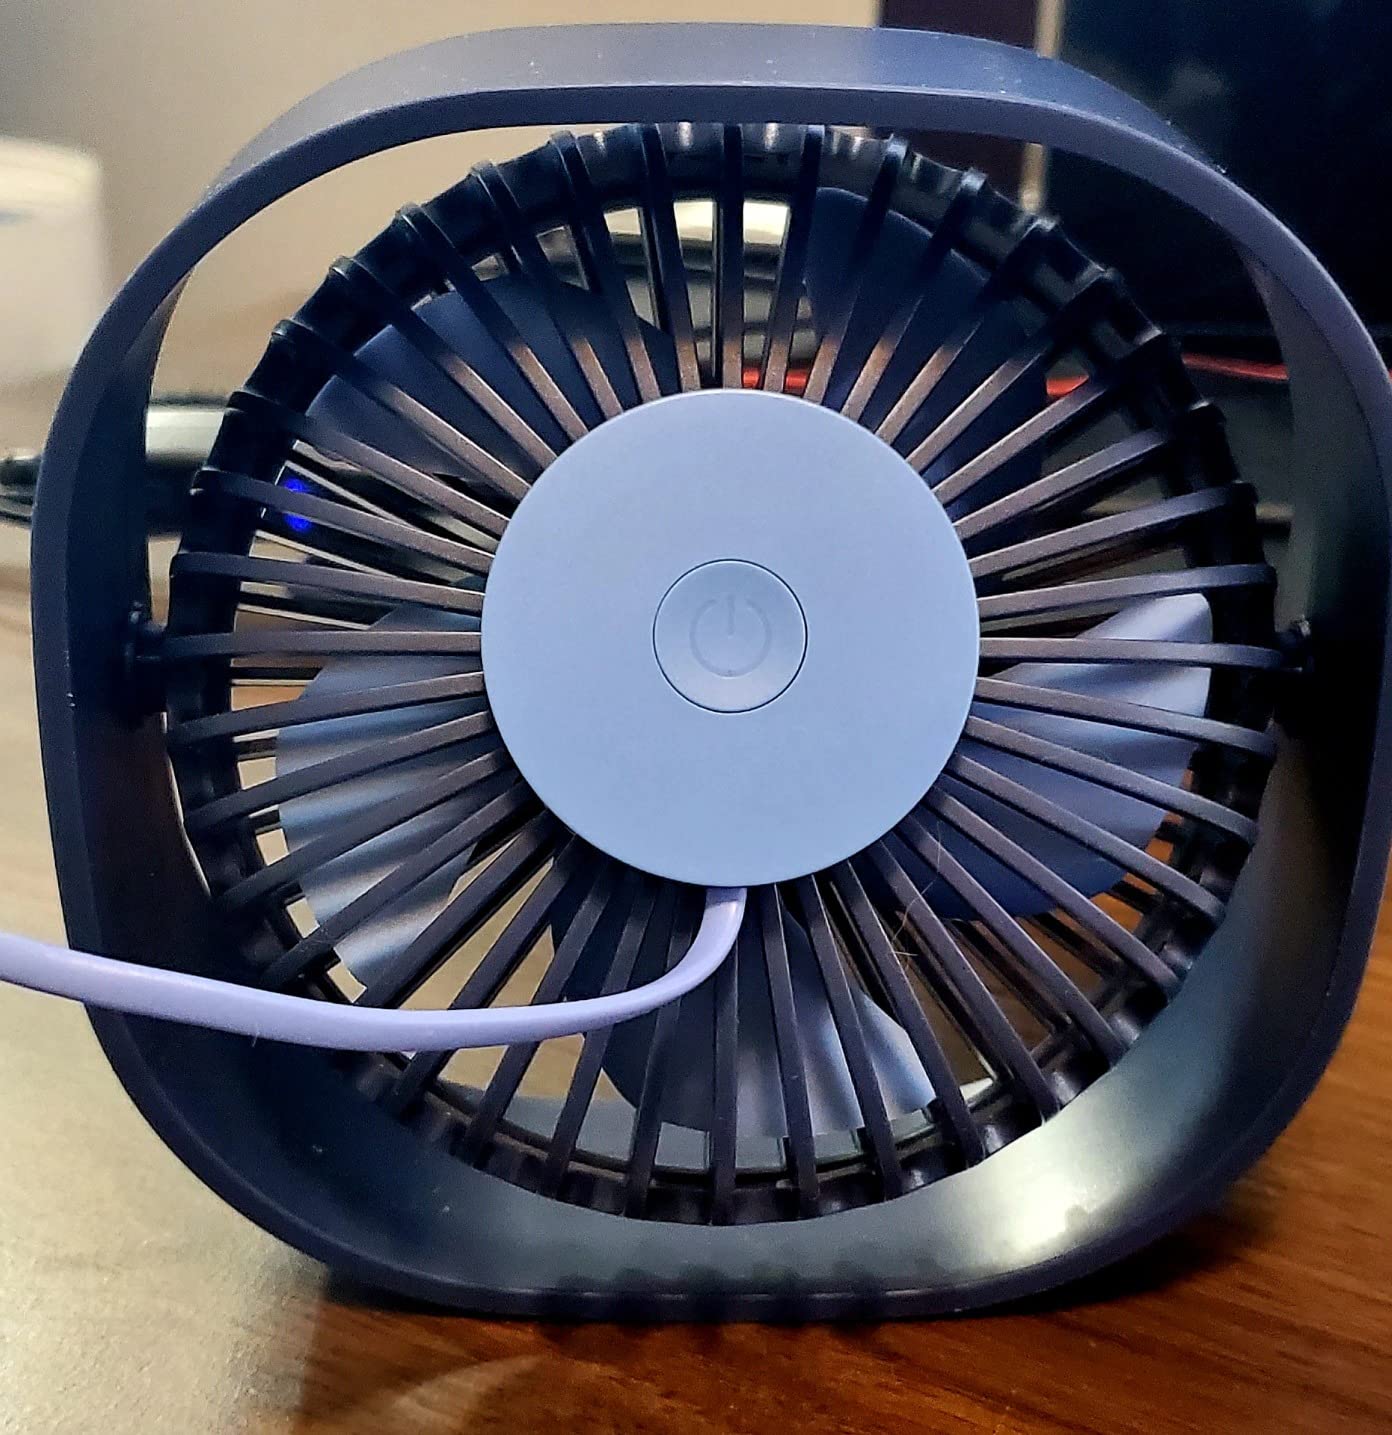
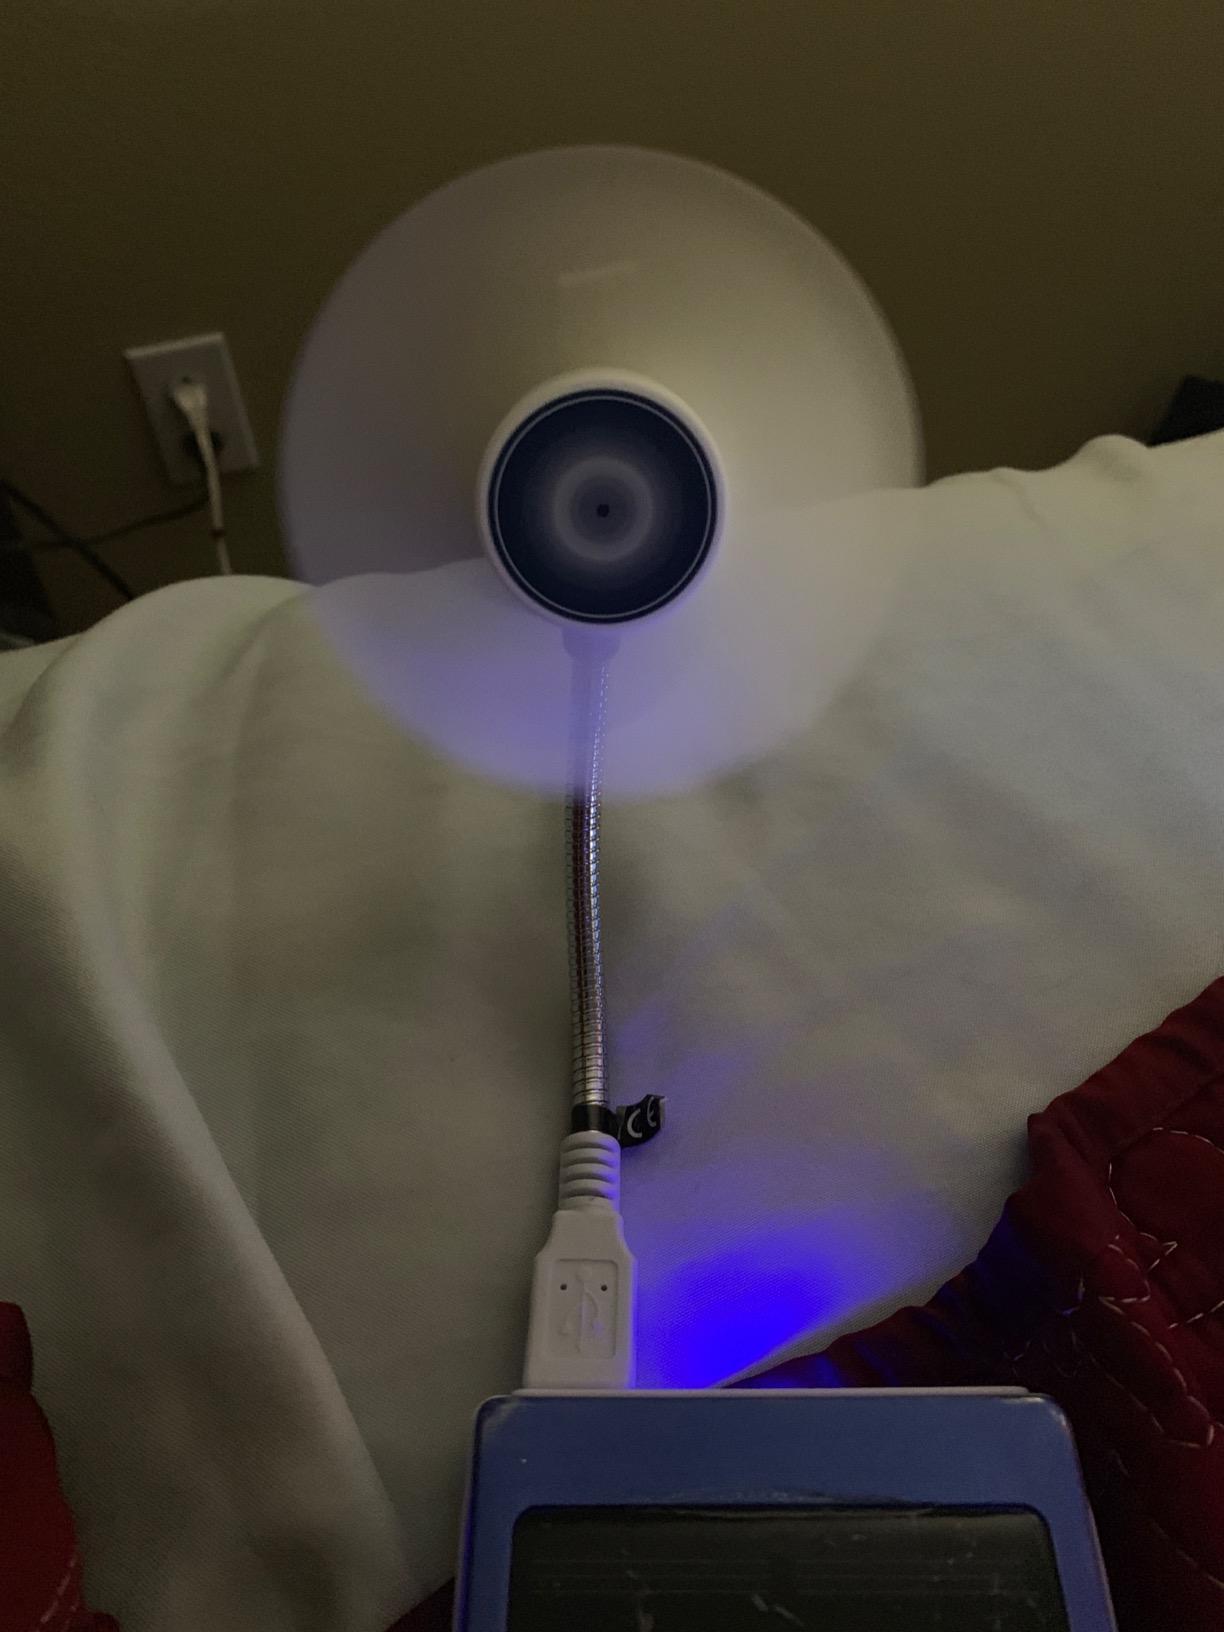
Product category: fan
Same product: no